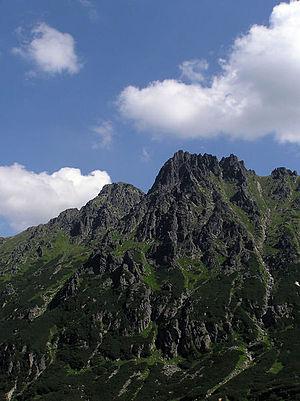
Tatry a Pologne